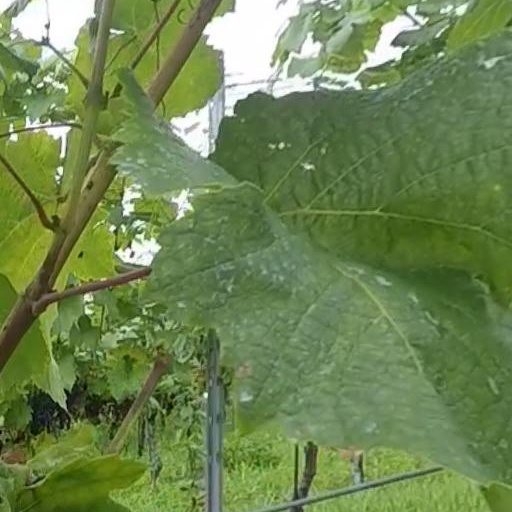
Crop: grape